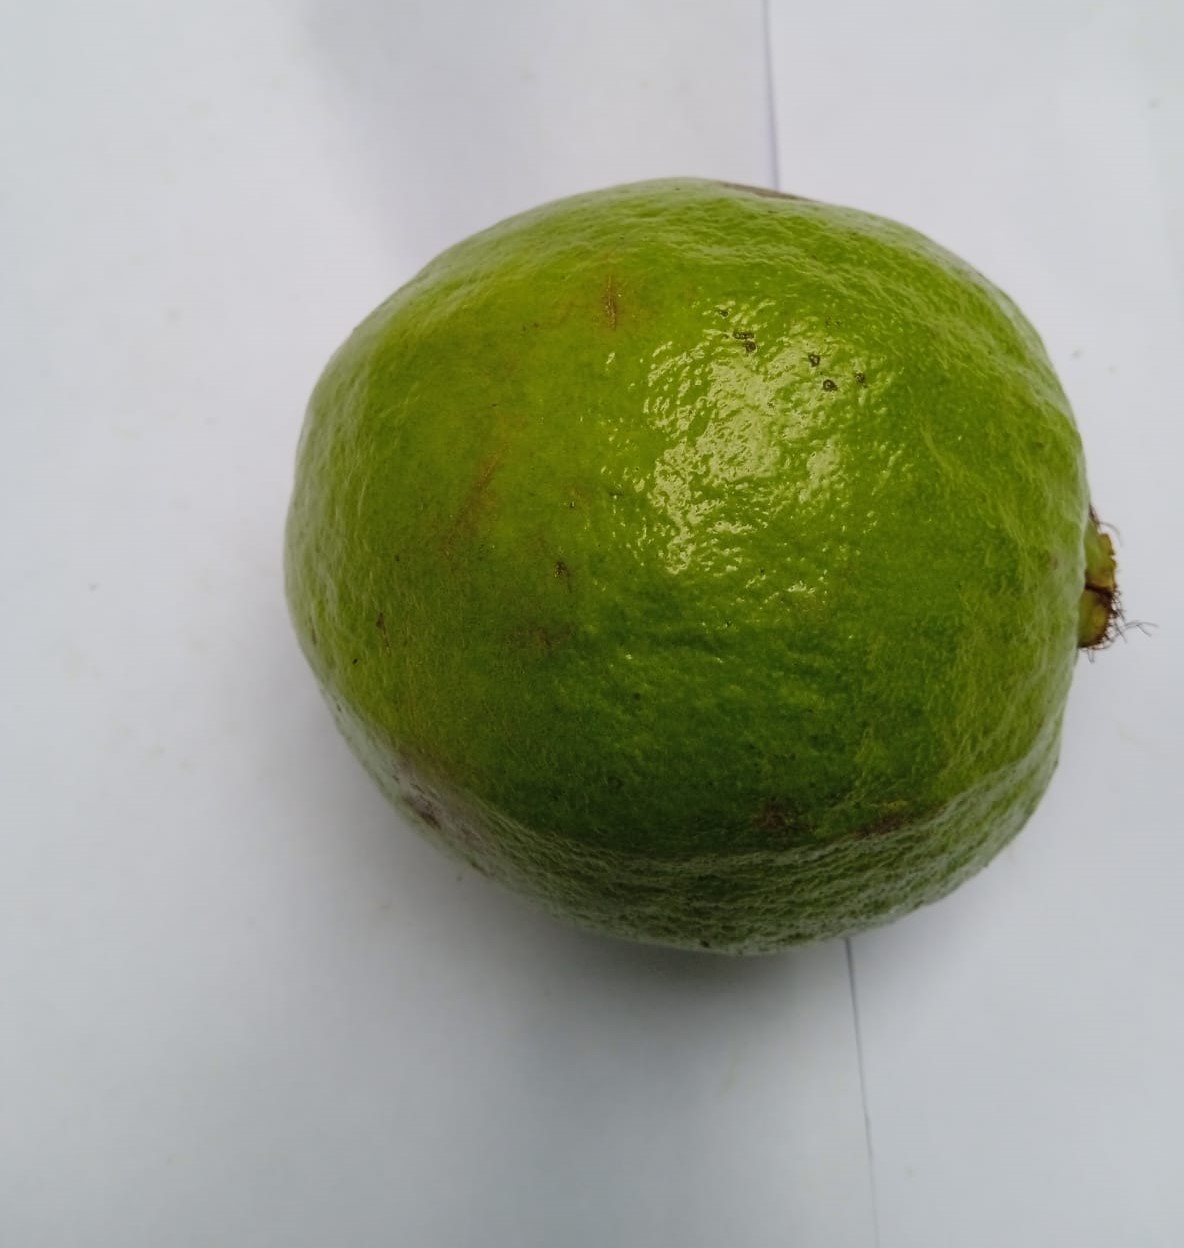
Fruit: guava
Condition: fresh